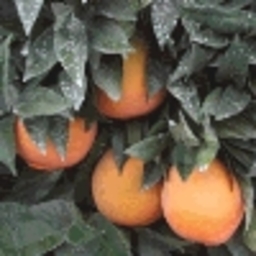
Label: Orange